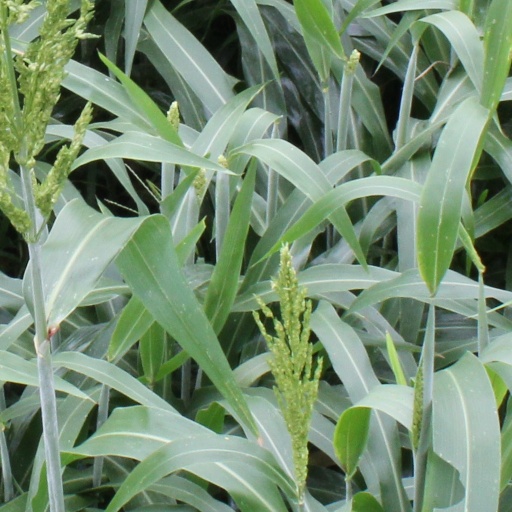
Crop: sorghum